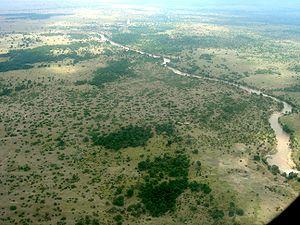
Réserve nationale du Masai Mara et la rivière Mara.
La Mara est une rivière d'Afrique coulant au Kenya et en Tanzanie. Elle donne son nom à la réserve nationale du Masai Mara située au Kenya.
Les Maasaï, ou Massaï en graphie française traditionnelle, constituent une population d’éleveurs et de guerriers semi-nomades d'Afrique de l'Est, vivant principalement dans le centre et le sud-ouest du Kenya et au nord de la Tanzanie.